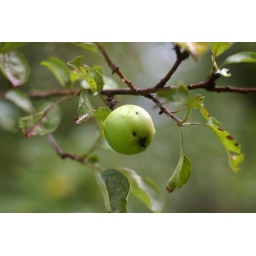
There are lots of green apples growing in the upper field. The turkeys seem intrigued...